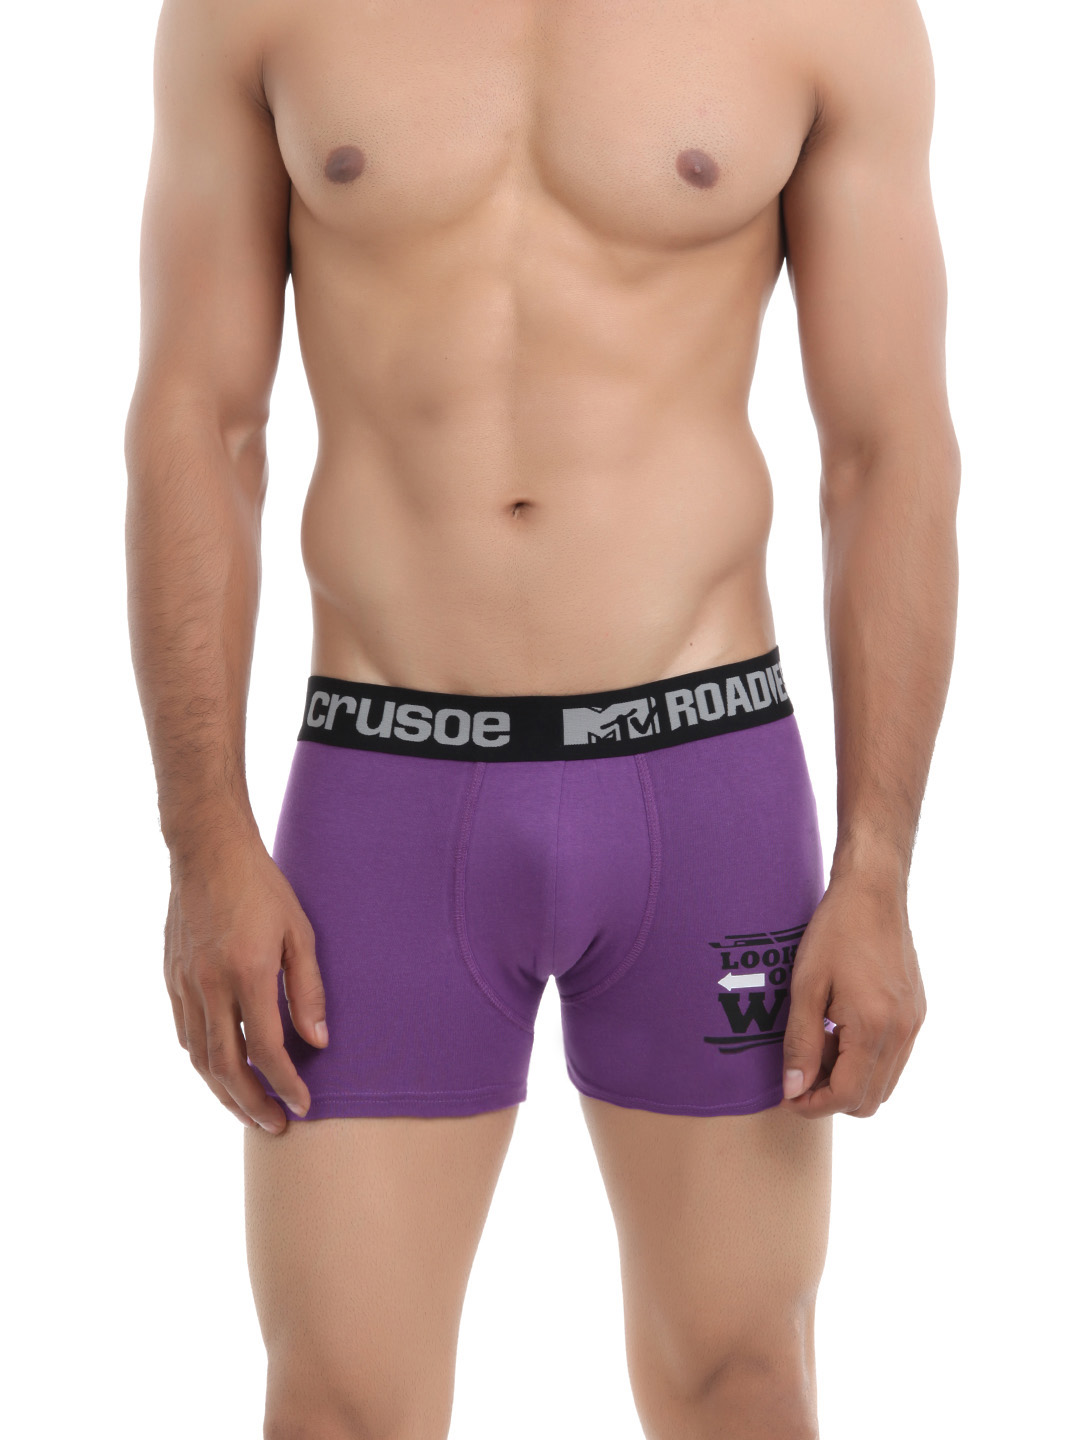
Crusoe Men Purple Boxer Briefs
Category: Apparel / Innerwear / Briefs
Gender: Men
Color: Purple
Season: Summer 2016
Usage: Casual